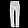
Label: Trouser